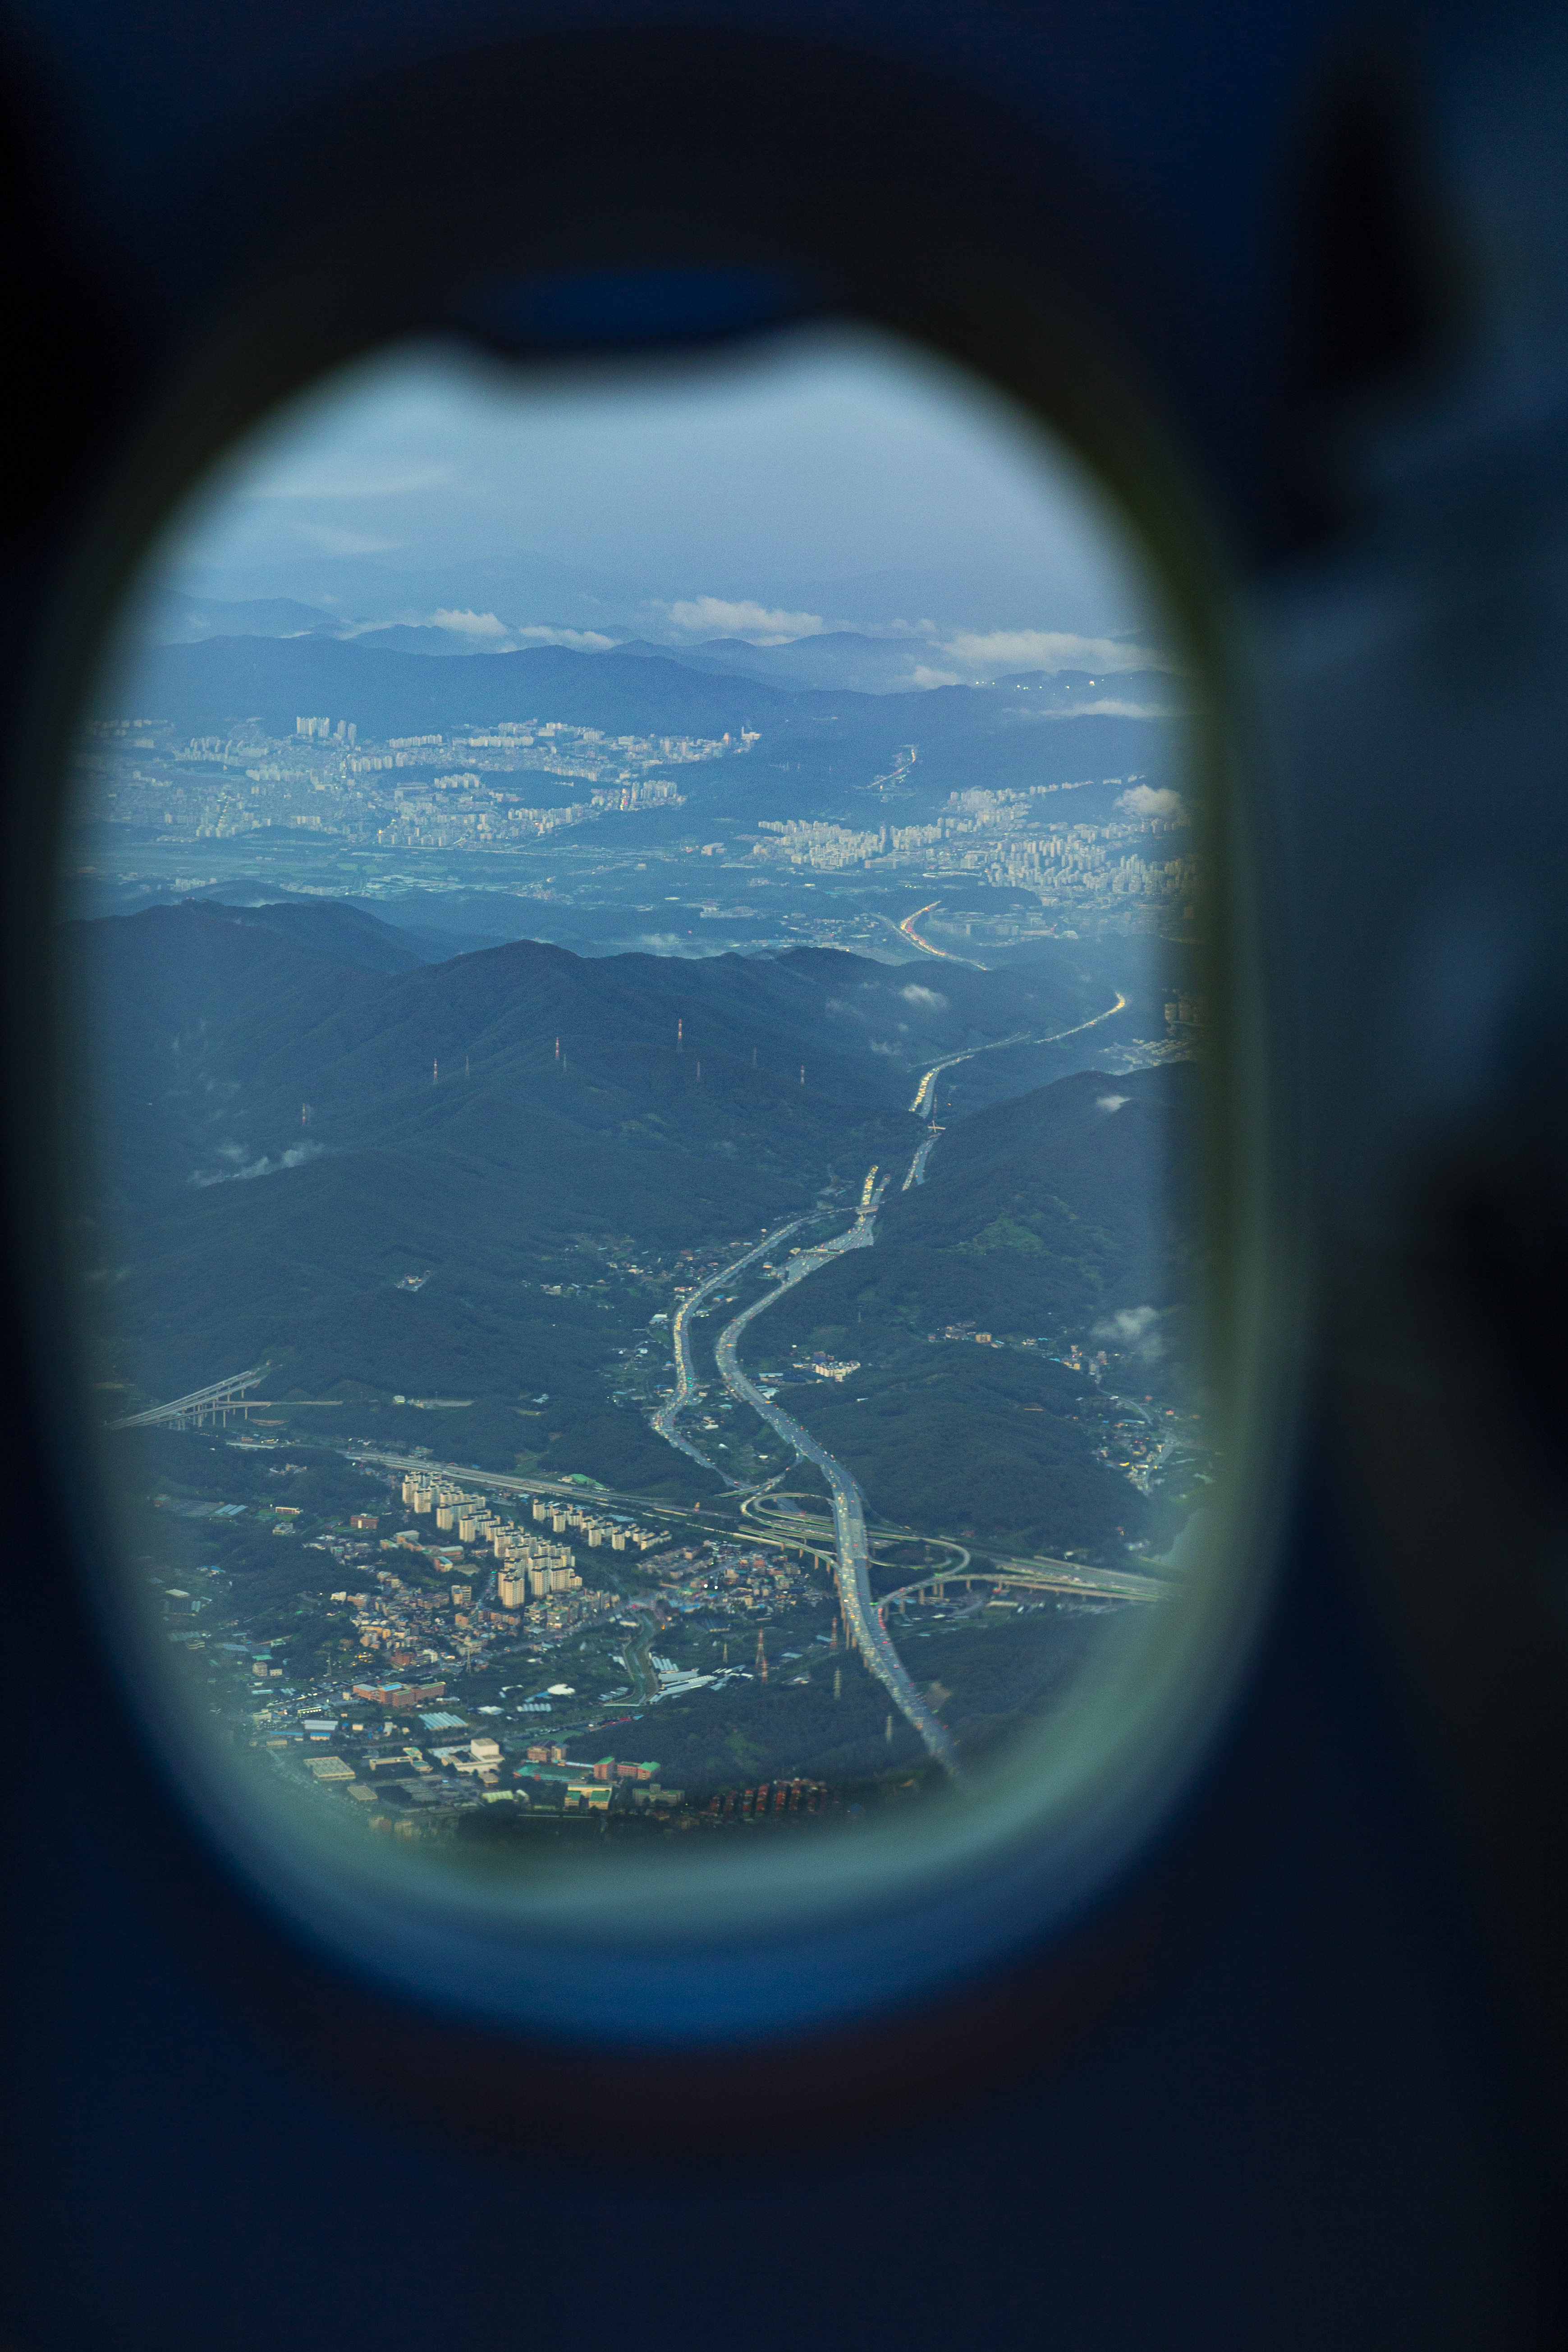
airport, highway, road, blue, sky, air travel, water, atmosphere, sea, window, photography, ocean, earth, porthole, wing